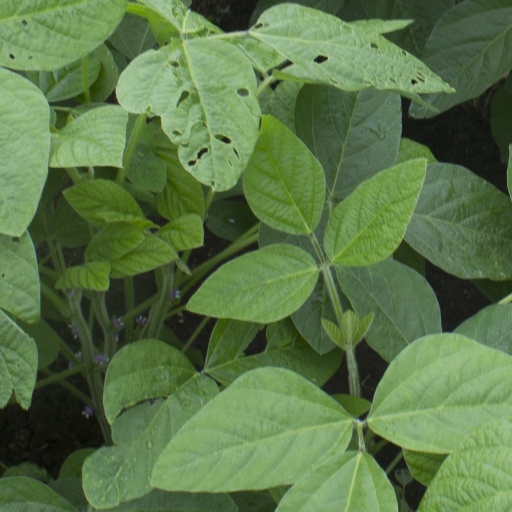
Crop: soybean